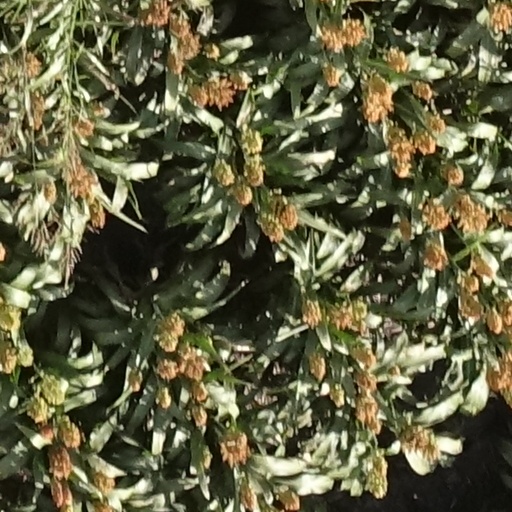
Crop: sorghum